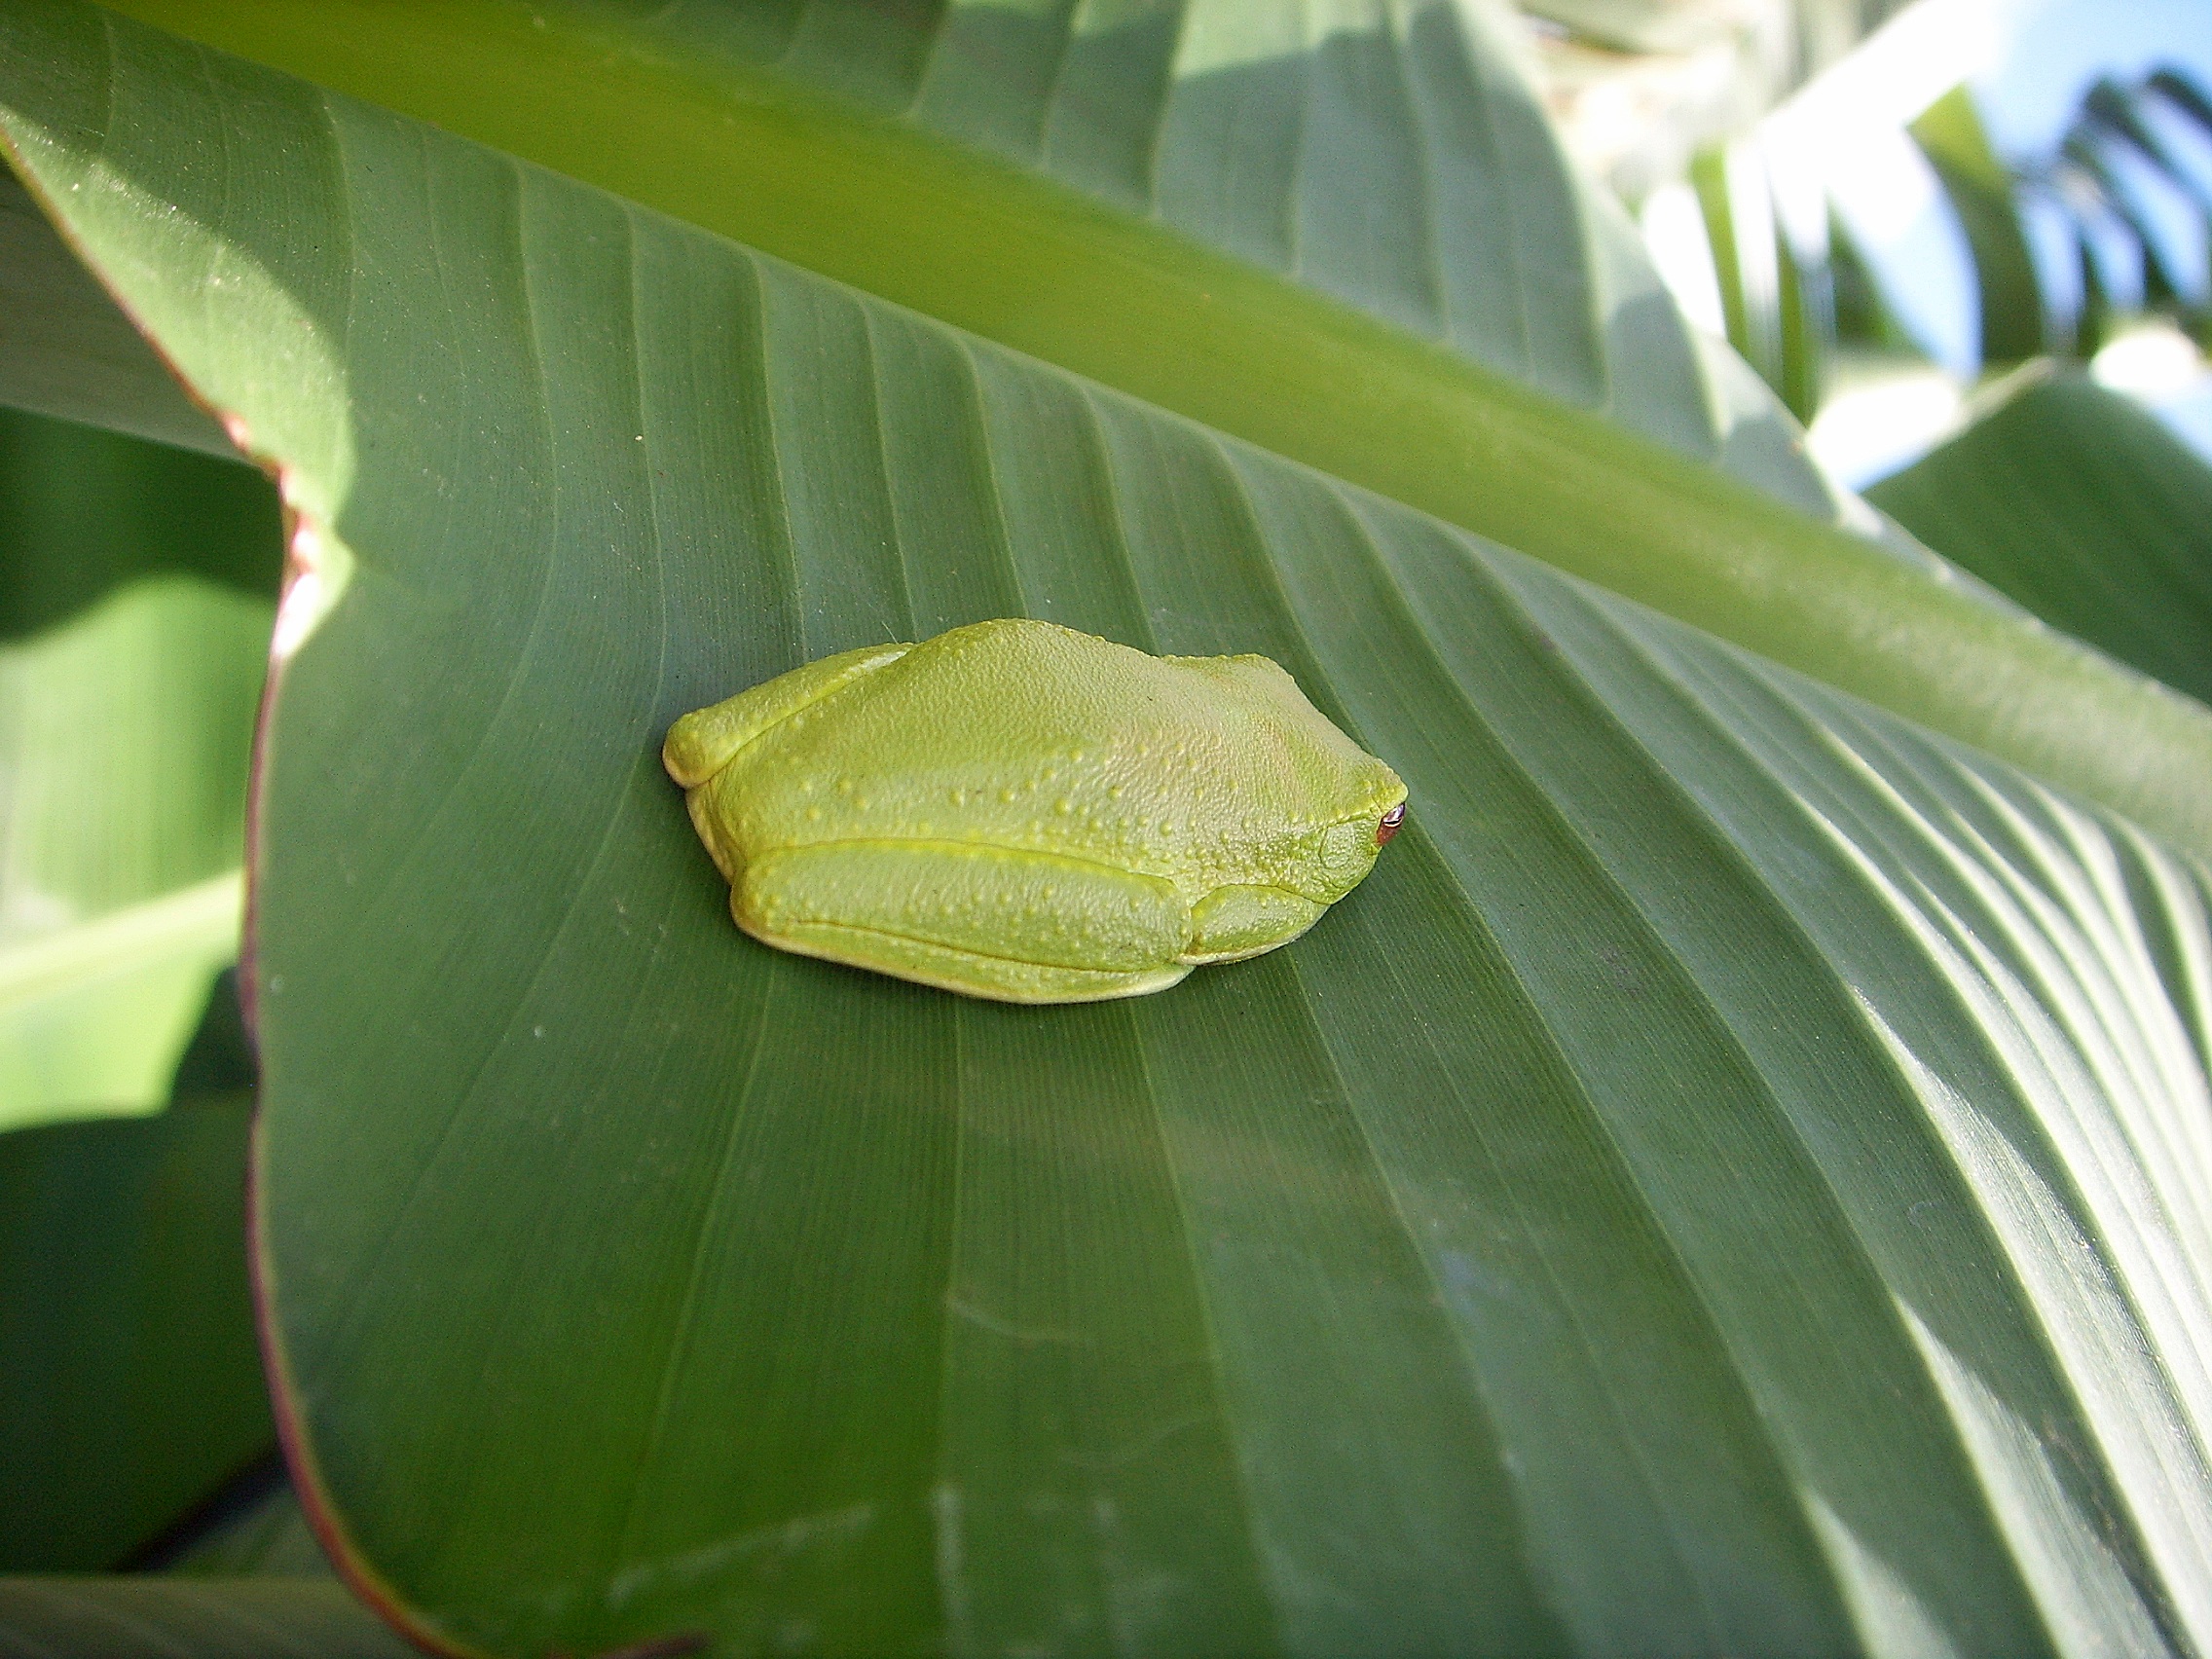
tree, nature, plant, leaf, flower, green, produce, botany, frog, yellow, flora, fauna, close up, australia, toxic, tropics, macro photography, green frog, plant stem, australian tree frog